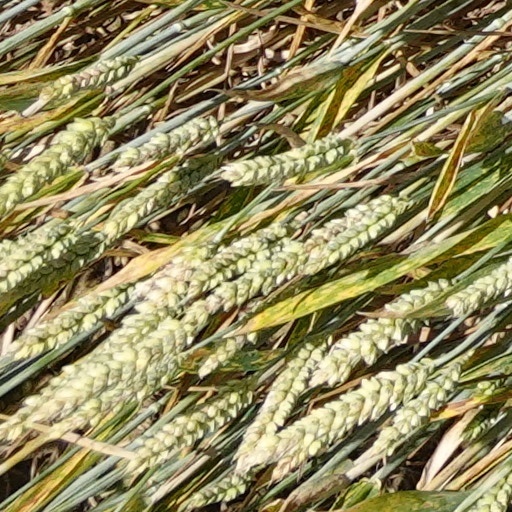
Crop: wheat